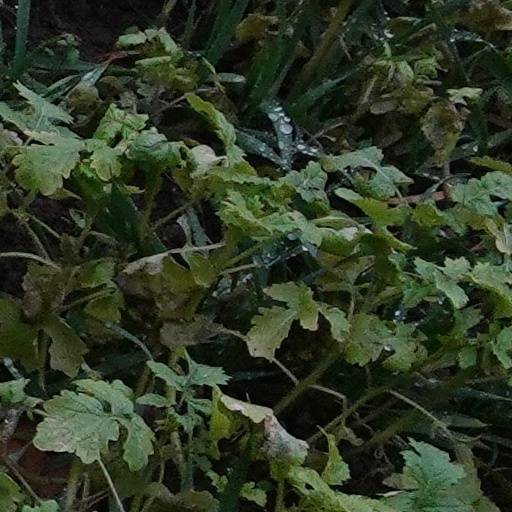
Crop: wheat